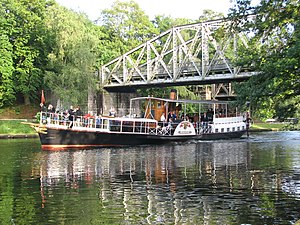
Hjejlen
Hjejlen 2010.
S/S Hjejlen er en hjuldamper fra 1861, som sejler på Silkeborgsøerne.